Mühlendamm

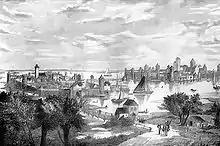
Artist's impression of the medieval twin city of Cölln (left) and Alt-Berlin, linked by the Mühlendamm (19th century)

The earliest river crossing was as a ford on the medieval "Via Imperii" trade route, leading from the Teltow region in the southwest (in the direction of Halle and Wittenberg) to the Barnim Plateau in the northeast (in the direction of Oderberg and Stettin), crossing the river Spree at a shallow spot in the Berlin "Urstromtal". Built by German settlers after the Margraviate of Brandenburg was established in 1157, this new passage competed with existing river crossings at Spandau and Köpenick. At the ford an embankment dam and a weir were built to generate water power for grain and saw mills. Mentioned as "Molendam", it was the key This was a decisive step in the development of the Cölln and Alt-Berlin villages on the two banks of the Spree river, soon followed by a second passage at the present-day Rathaus Bridge.